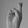
ASL letter: R